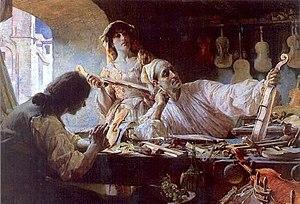
Un stradivarius est, par antonomase, un instrument fabriqué dans l’atelier du luthier Antonio Stradivari dit « Stradivarius » ; il s'agit le plus souvent de violons, mais aussi de violoncelles et de quelques autres instruments à cordes.